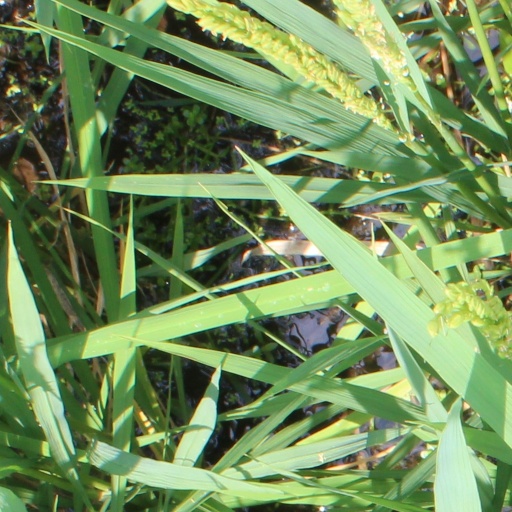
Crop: rice